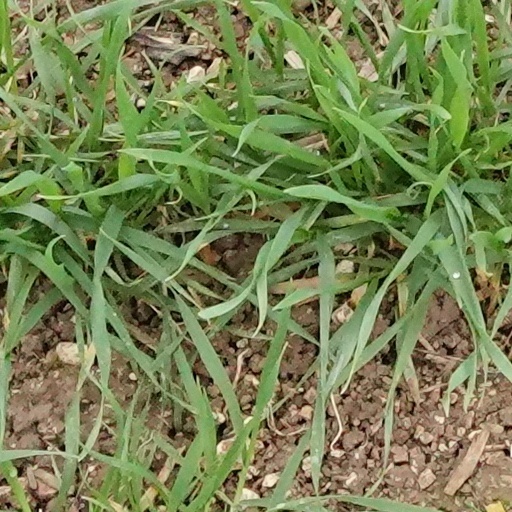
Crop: wheat